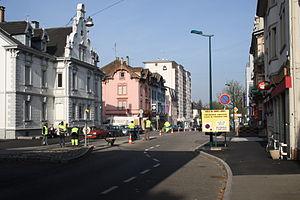
St. Louis Avenue de Bâle